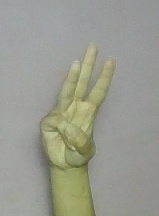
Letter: thaa